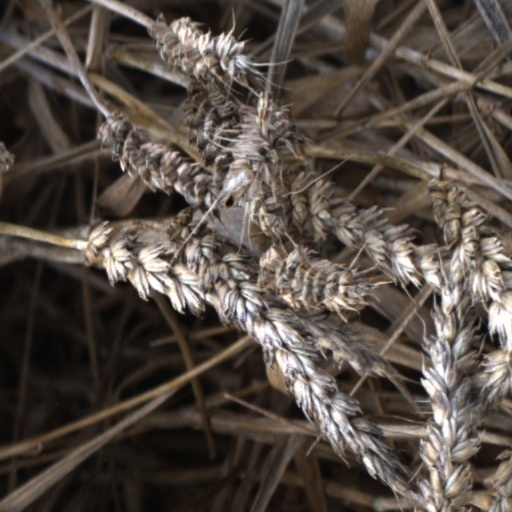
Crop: wheat